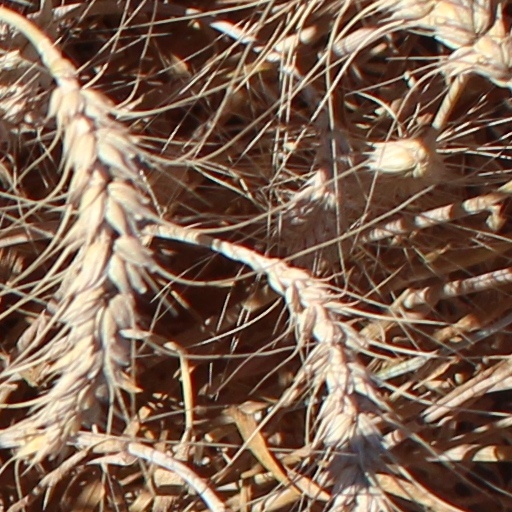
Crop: wheat